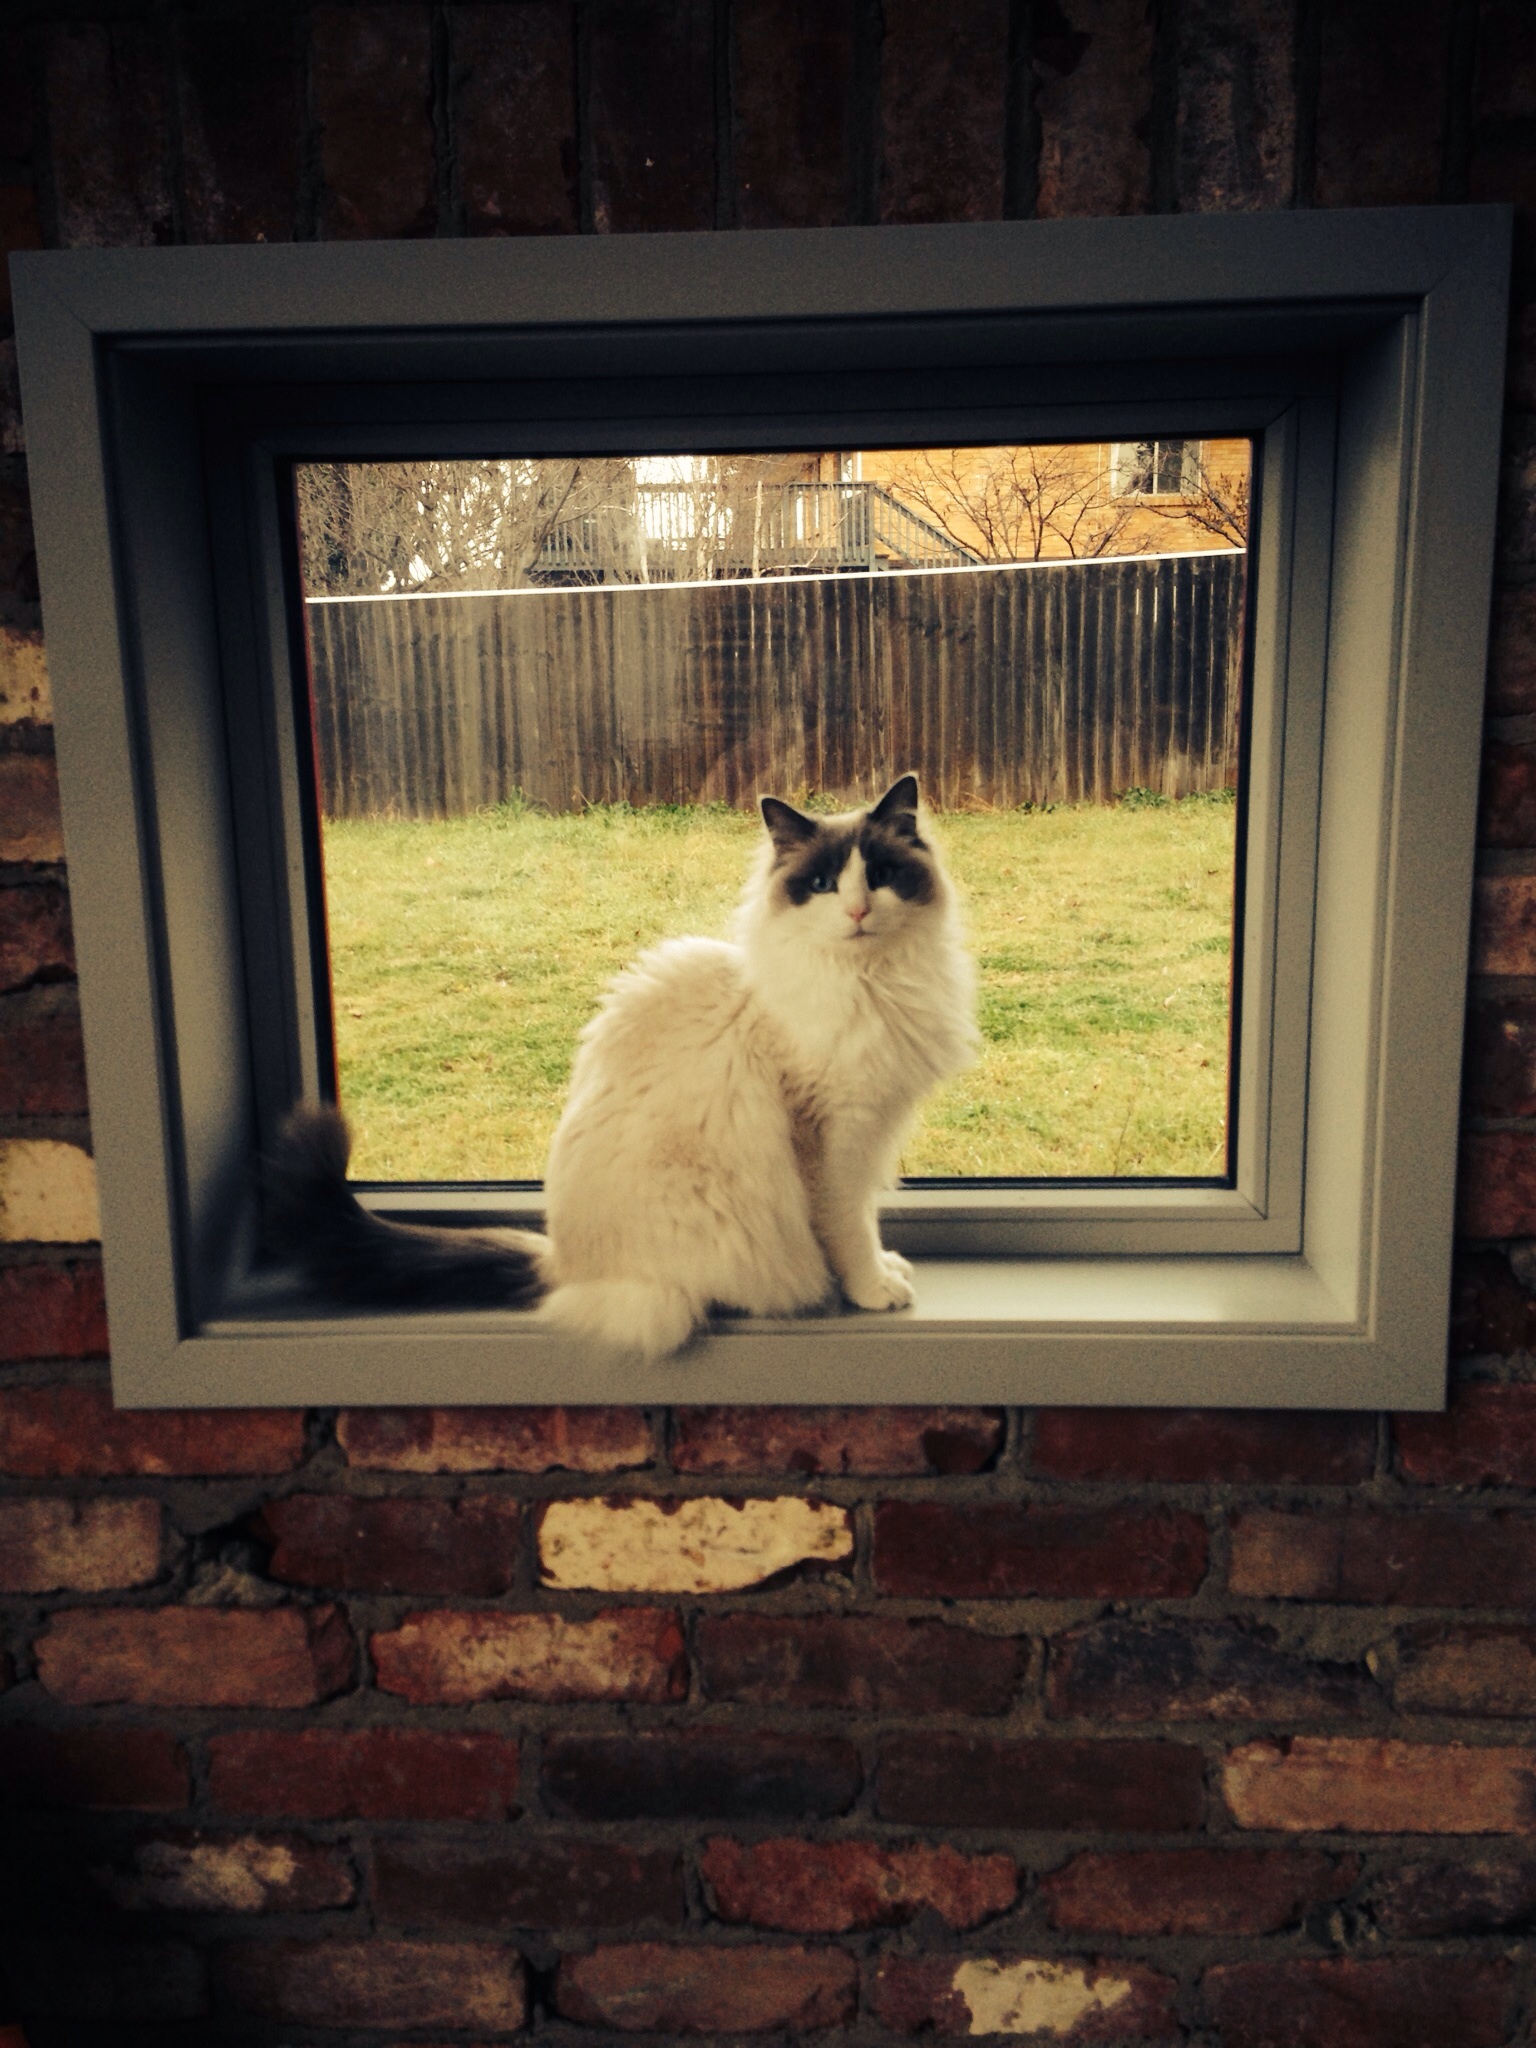
window, animal, pet, fur, cat, feline, mammal, adorable, cute cat, small to medium sized cats, cat like mammal